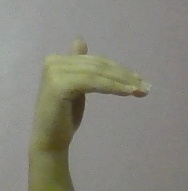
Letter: khaa